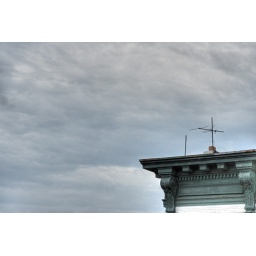
I believe this is the roof of some random law office in queens.